Memleben

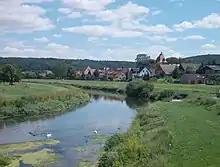
Memleben from the bridge over the river Unstrut

Nowadays the village has about 800 inhabitants. It also has an animal exhibition park with a small circus.